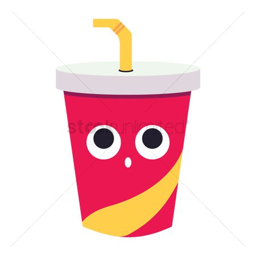
takeaway soft drink : soft drink in a cup